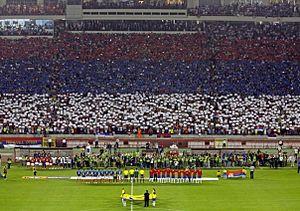
Cette liste présente les matchs de l'équipe de France de football par adversaire rencontré depuis son premier match contre l'équipe de Belgique le 1ᵉʳ mai 1904. Au 17 novembre 2019, la France a rencontré 84 adversaires.
Thierry Henry, né le 17 août 1977 aux Ulis, est un ancien footballeur international français qui a évolué au poste d'attaquant entre 1994 et 2014. Il est actuellement entraîneur de l'Impact de Montréal en Major League Soccer.